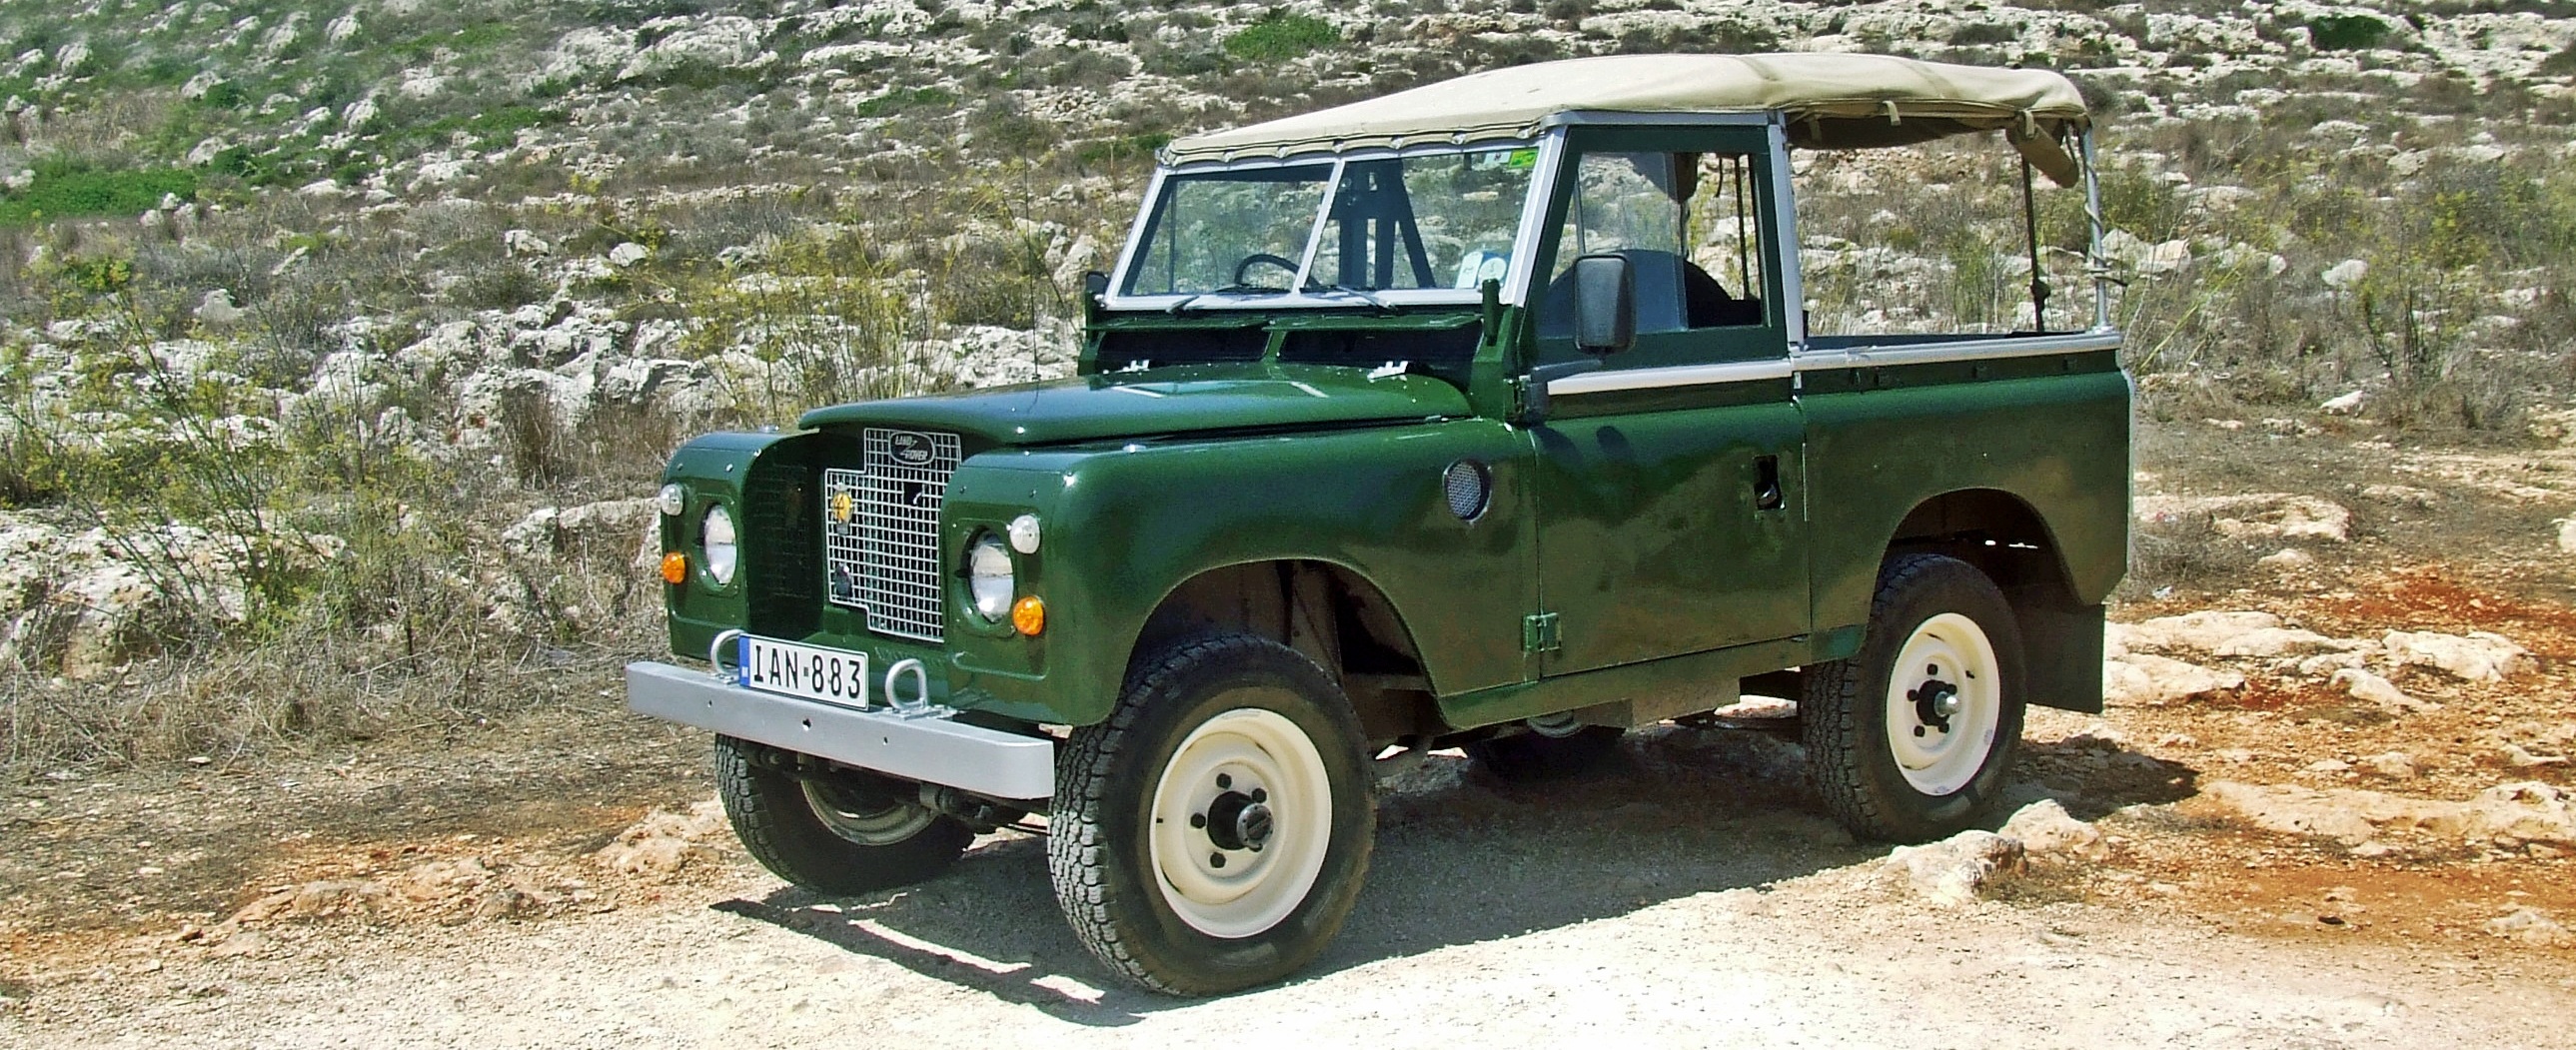
car, adventure, jeep, land, vehicle, terrain, bumper, land rover, rover, suv, british, offroad, safari, 4x4, off road, off road vehicle, land rover defender, land vehicle, automobile make, automotive exterior, off roading, compact sport utility vehicle, land rover series